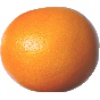
Label: pink_grapefruit